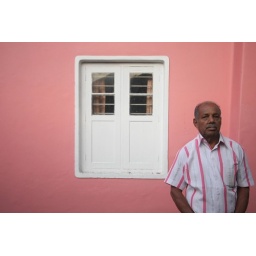
A man waits for a bus outside a pink home in Fort Kochi.